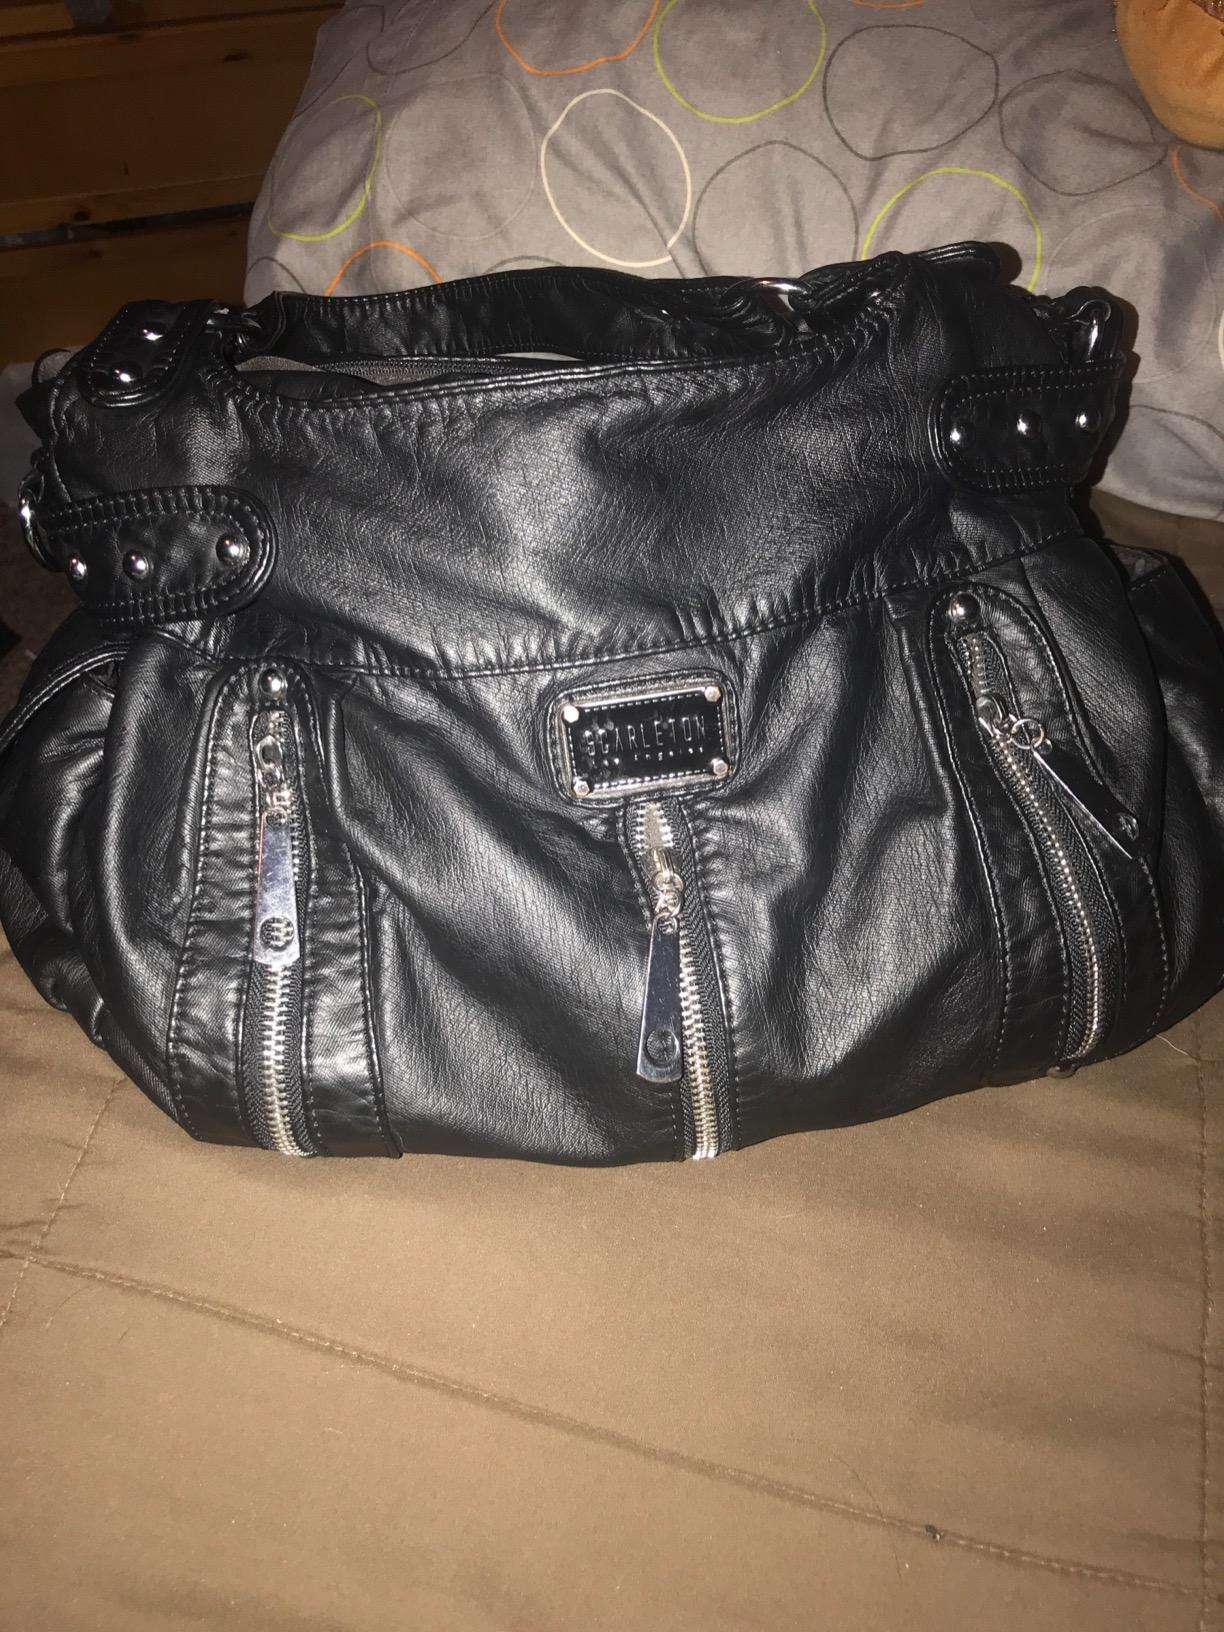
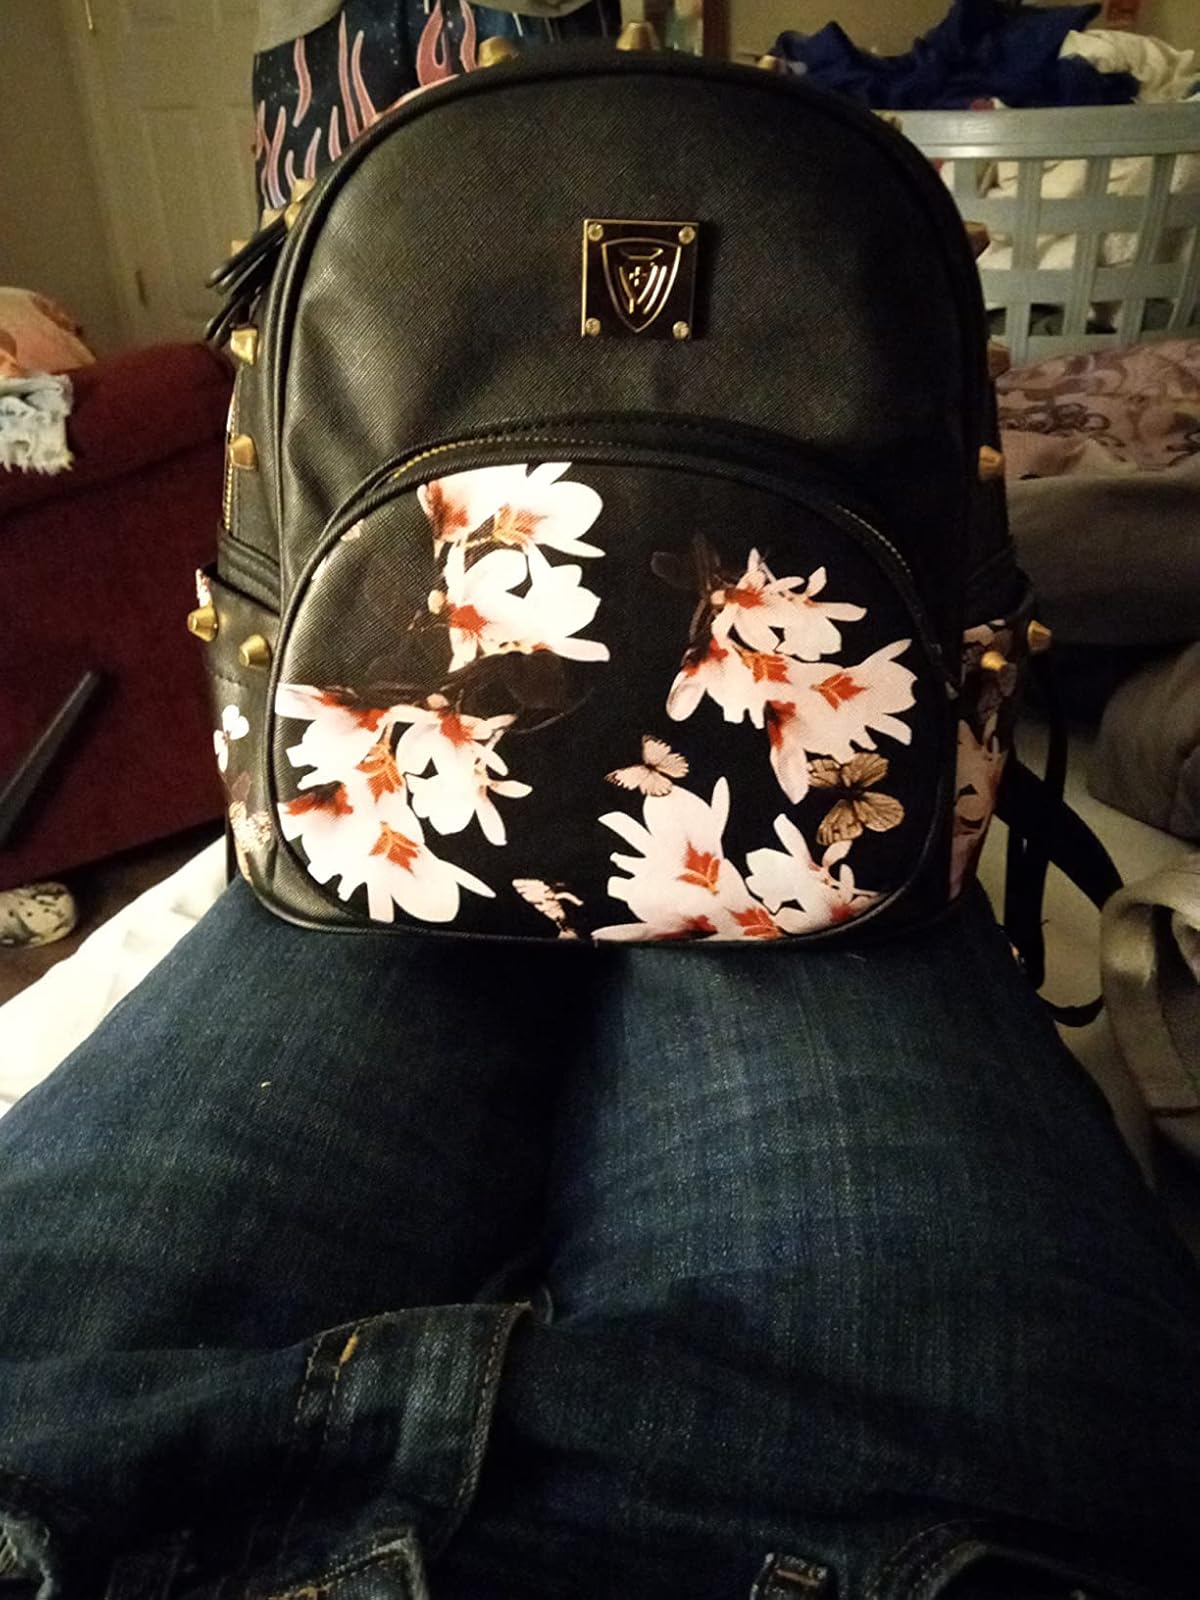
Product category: accessories_handbag
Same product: no